97th Grey Cup

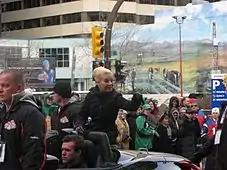
Elisha Cuthbert

On September 21, 2009, the Calgary Grey Cup committee announced that the 97th Grey Cup would feature the return of an official Grey Cup parade. They later named Elisha Cuthbert grand marshal of the parade, on November 13. On October 12, it was announced that Blue Rodeo would be the halftime show. The week's festivities also included the ENMAX Street Festival and Stage on Stephen Avenue; the Calgary Herald Olympic Plaza Family Fan Fest; the Molson Canadian Quick Six Saloon at the Telus Convention Centre; the Scotiabank Grey Cup Gala Dinner and Contest at the Pengrowth Saddledome, featuring Great Big Sea; and the McMahon Stadium Pre-Game Party with live entertainment featuring Stereos (band).